Leni Larsen Kaurin

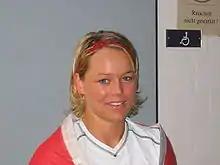
Kaurin in January 2008

She joined 1. FFC Turbine Potsdam from Asker, at the end of 2007. She was then the only Norwegian woman footballer playing in Germany. On 2 February 2010 she announced that she would transfer to 1. FFC Frankfurt in order to have more match-time in the German top women's division and maintain her international career. Shortly afterwards she transferred again to VfL Wolfsburg.